History of North Dakota

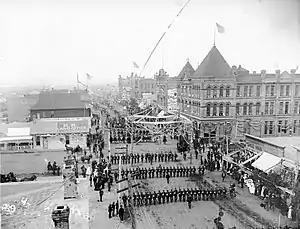
Parade at the 1889 Constitutional Convention held in Bismarck.

On May 14, 1889, the Constitutional Convention was held in Bismarck where the Dakota Territory was admitted into the Union as two states.